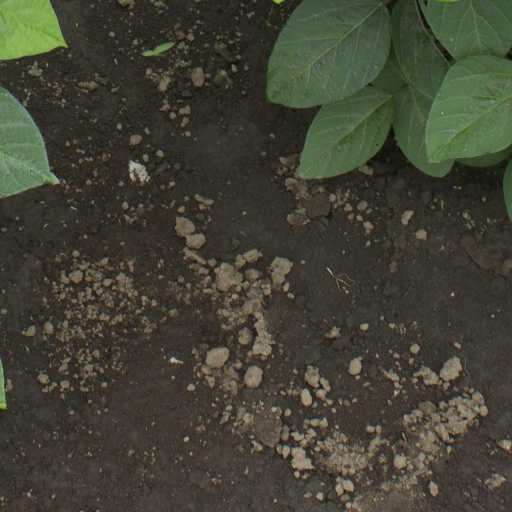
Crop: soybean